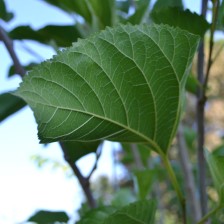
Variety: ChiangMaiBuriram60